Zvenigorodskaya

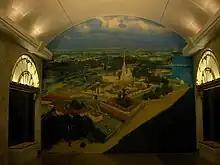

According to initial data from the Saint Petersburg Metro press service, a concourse building was planned by architect Alexander Konstantinov, and described as a two-storey building with a portico, harmoniously integrated into the architectural ensemble of the former Semyonovsky regiment barracks.